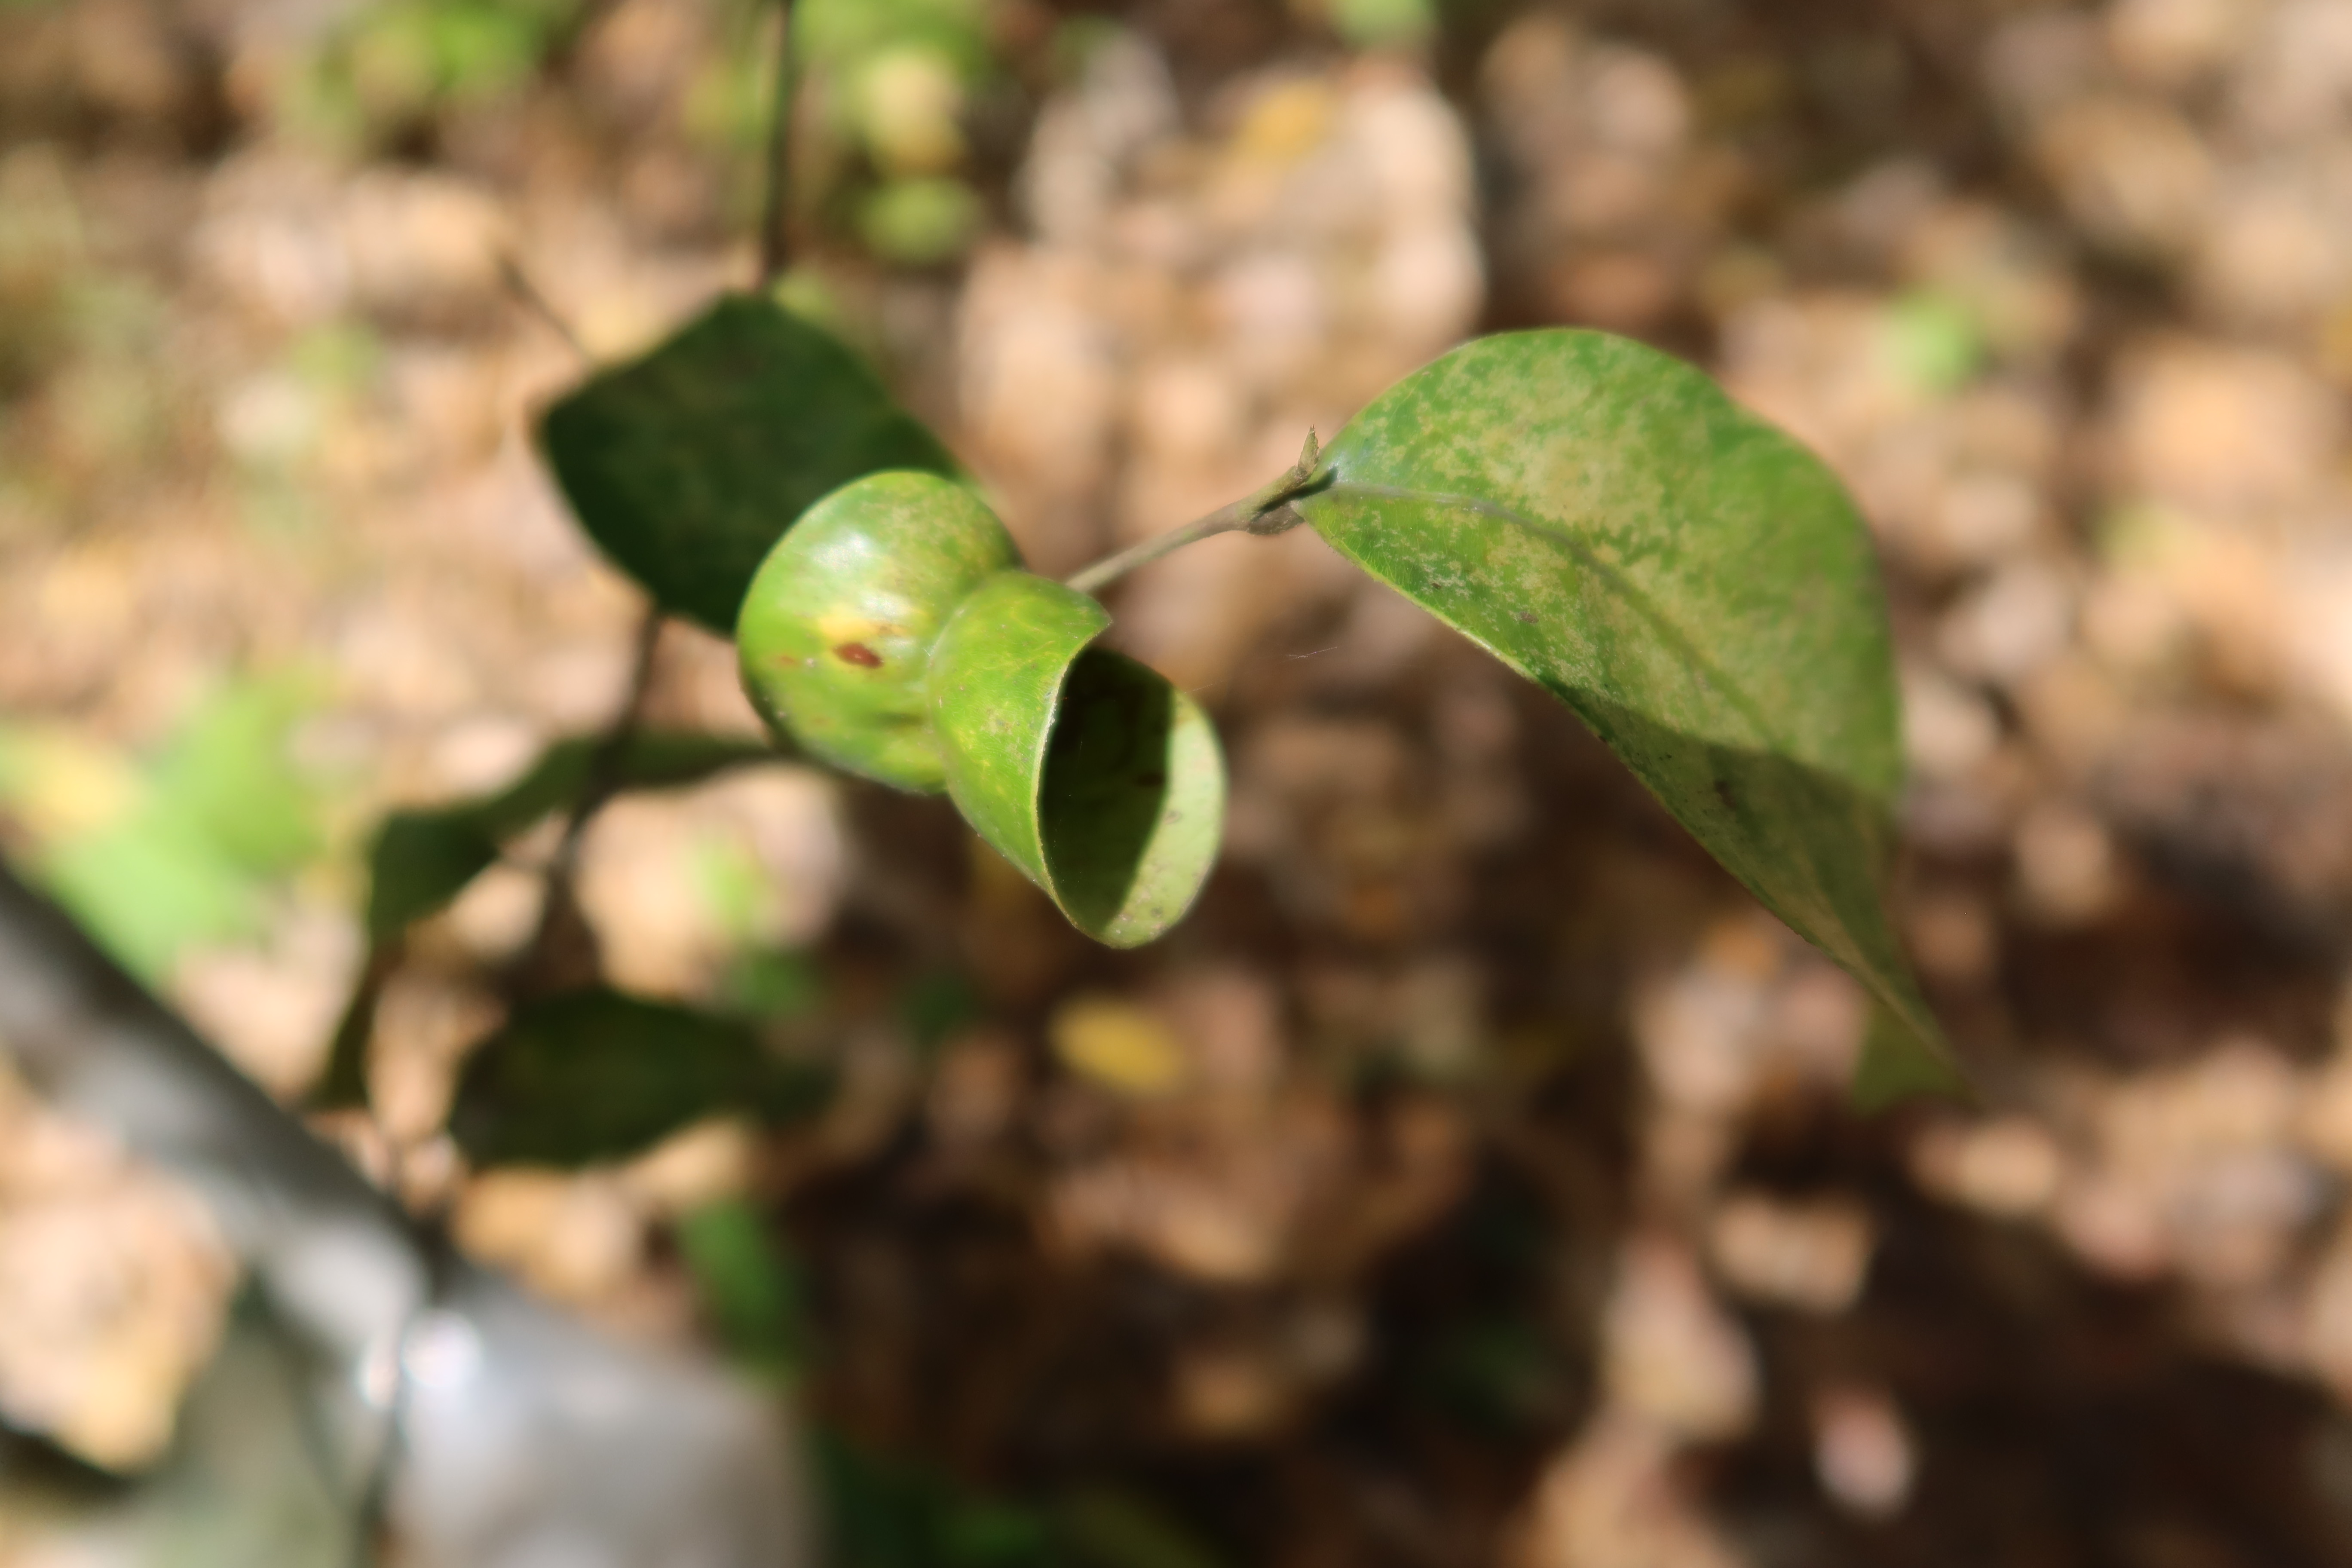
Label: Downy mildew